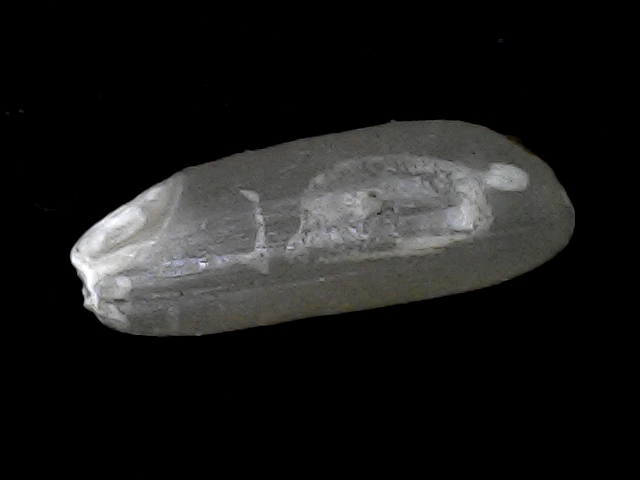
Rice variety: BD56